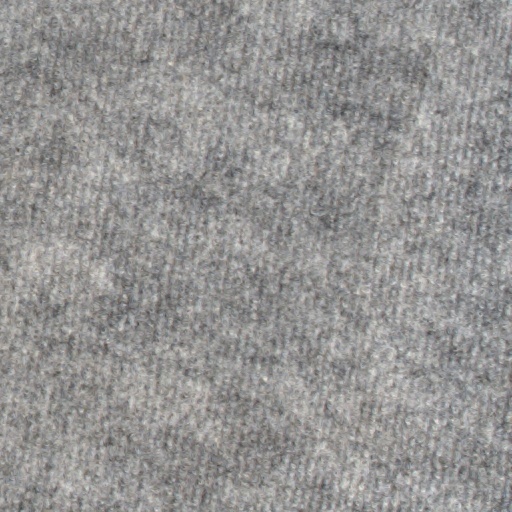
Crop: wheat